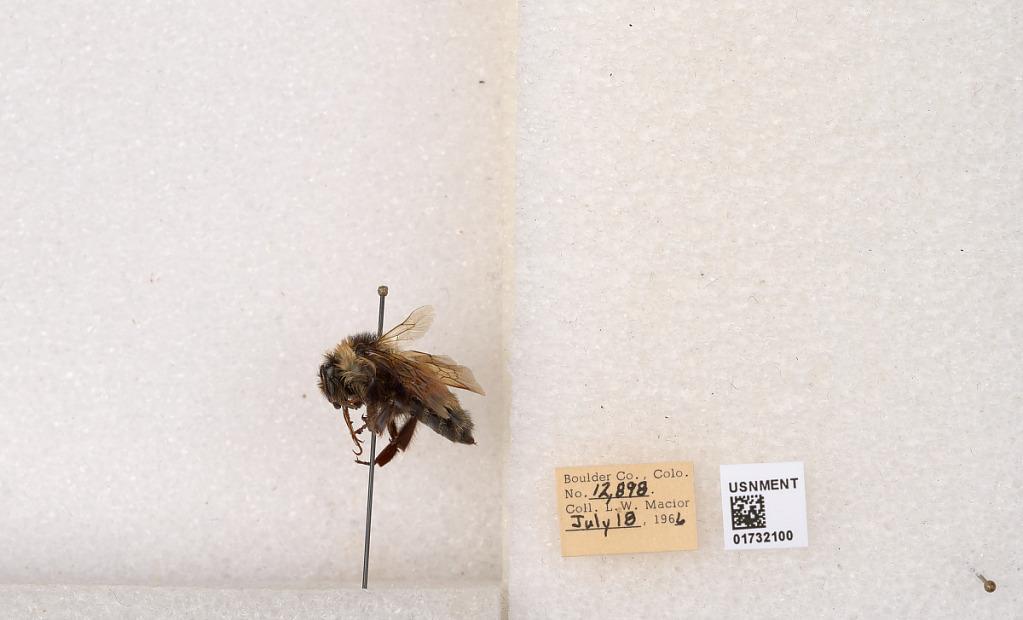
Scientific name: Bombus (Pyrobombus) sylvicola Kirby
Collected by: L. Macior
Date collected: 1966-7-18
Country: United States
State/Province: Colorado
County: Boulder
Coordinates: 40.0163, -105.294